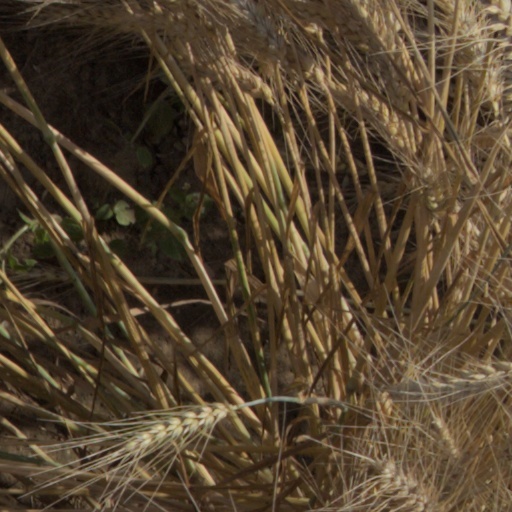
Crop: wheat